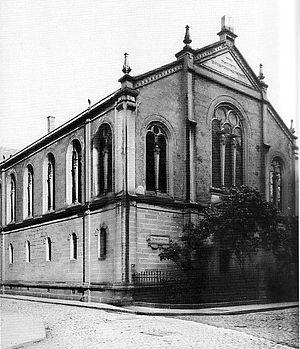
La synagogue de Heidelberg a été construite en 1878 et comme la majorité des synagogues en Allemagne, elle sera détruite par les nazis en 1938.